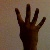
The image shows a hand gesture representing the number 4 in Indian Sign Language.